Jon Moss

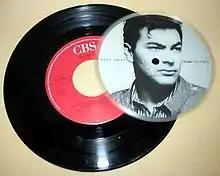
Image of Moss on a 5" vinyl record of the Culture Club song "Move Away"

After Culture Club broke up in 1986, Moss released a single entitled "Jump to It" with the group Heartbeat UK.